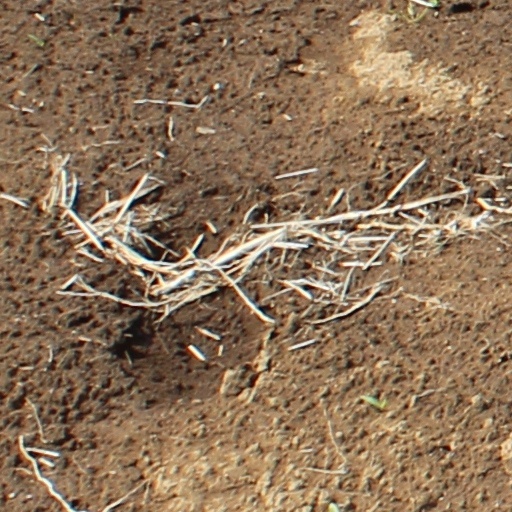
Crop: wheat